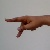
The image shows a hand gesture representing the letter 'P' in Indian Sign Language.